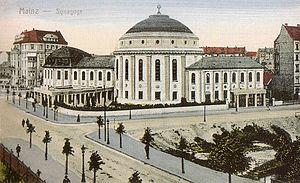
La grande synagogue de Mayence a été construite en 1912 et comme la majorité des synagogues en Allemagne, elle sera détruite par les nazis en 1938.